Engebret Café

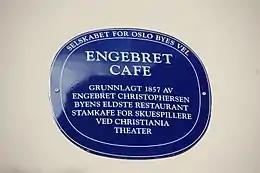
Engebret Café Cultural Heritage plaque

Engebret Café is a restaurant located at Bankplassen 1 in downtown Oslo, Norway. The food is based on exclusive (but expensive) Norwegian cuisine. The building housing the cafe dates from around 1760 and is listed and protected by law by the Norwegian Directorate for Cultural Heritage.